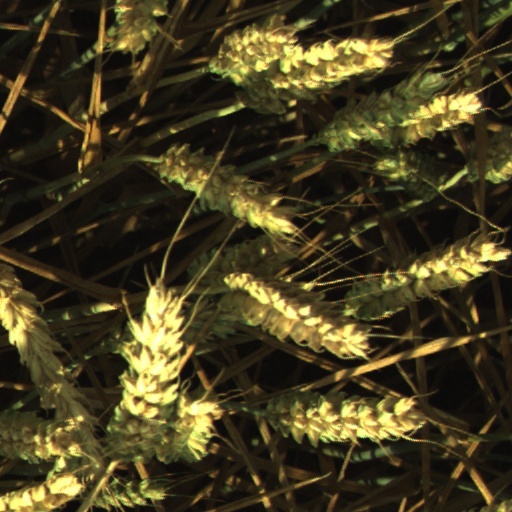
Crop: wheat